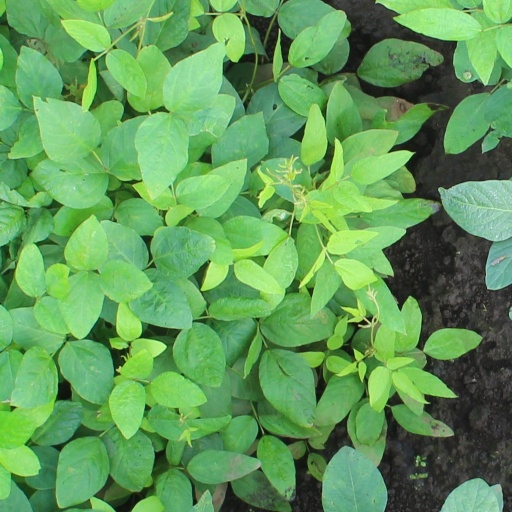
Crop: soybean